Ghulam Hussain Chaudry

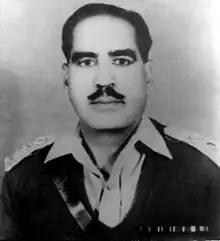

Lieutenant Colonel Ghulam Hussain Chaudry or Ghulam Hussain Chaudry Shaheed, HJ, born in 1926, was a Pakistan Army officer who received the Hilal-i-Jurat for his service in the Indo-Pakistani War of 1971. He graduated from the Pakistan Military Academy as part of the 6th PMA, barely three years after the formation of Pakistan as an independent state. He was awarded the second most honorable and prestigious award in Pakistan, the HJ, which is awarded to officers for "acts of valor, courage or devotion to duty performed on land, at sea or in air." He was fatally wounded in the Pakistan/India war of 1971. The Pakistan/India border near Kasur, Pakistan is named in his honor.